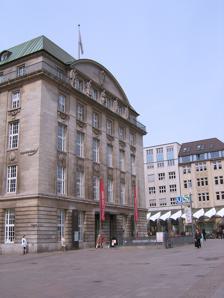
Building: Bucerius Kunst Forum
Country: Germany
Year built: 2002
This article has been translated from the article Bucerius Kunst Forum in the German Wikipedia, and requires proofreading . If you are confident enough in your fluency of English and German, please proofread it. ( August 2022 ) Art museum in Hamburg, Germany Bucerius Kunst Forum Location of Bucerius Kunst Forum in Hamburg Show map of Hamburg Bucerius Kunst Forum (Germany) Show map of Germany Established 2002 Location Hamburg, Germany Coordinates 53°33′04″N 9°59′31″E / 53.551111°N 9.991944°E / 53.551111; 9.991944 Type Art museum Public transit access Rathaus station Website http://www.buceriuskunstforum.de/en/ The Bucerius Kunst Forum is an international exhibition centre in Hamburg , Germany, founded in 2002 through the ZEIT-Stiftung Ebelin und Gerd Bucerius foundation. It is named after Gerd Bucerius and his wife, and located directly beside the Hamburg Rathaus . The exhibition centre shows 3 - 4 exhibitions per year, in co-operation with other museums and collections. The exhibition centre participates in the Long Night of Museums . Concept The Bucerius Kunst Forum's mission is to showcase art of high quality in new contexts. The exhibitions focus on one topic, epoch or artist. They are intended to show artistic coherences, relationships between epochs and disciplines and to build bridges between ancient and modern art. The art pieces are to be viewed under a new aspect: an exhibition to the oeuvre of Henri Matisse gathered his portraits for the first time; the exhibition about Frida Kahlo devoted itself first to the connection between Mexican and European art. Thus also connoisseurs are to achieve new impressions. The manageable size of the display area induces a precise focus of the topic and a limitation on 100 exhibits. At visitor-surveys three special experiences are named consistently: the visitors are delighted to be able to see the whole exhibition within one hour, without being exhausted; they have the satisfying feeling that their attention lasts for everything; and they were able to connect the experience of art with an increase in knowledge. Despite the focus on a broad public demographic interested in the arts, the exhibitions of the Bucerius Kunst Forum are scientifically sound. Frequently they are preceded by a symposium, which assembles international specialists of one topic. During the symposium topics and theses of the exhibition are discussed. Until the summer of 2008 these symposiums took place at the Warburg Haus, Hamburg ; since the winter of 2008 they have been hosted at the Bucerius Kunst Forum. The contributions are printed in widely illustrated exhibition catalogues, which have been published by Hirmer Verlag since 2005. For most of the exhibitions the exhibits are assembled from various museums around the world. Thus "Terror and Desire. The Temptation of St. Anthony from Hieronymus Bosch to Max Ernst" showed exhibits from more than 40 lenders from 10 different states, while "High Society. American Portraits of the Gilded Age" gathered exhibits from 32 lenders, among which were exhibits from 29 different museums of the United States. Occasionally exhibitions show thematic presentations, which are chosen from the collection of one institution, such as the Mannerism exhibition from the Szépmüvészeti Múzeum in Budapest or the exhibition "New World. Creating an American Art" with pieces from the Wadsworth Atheneum in Hartford (Connecticut). So far the lenders have included, among others: Museo del Prado , Madrid Louvre , Paris Bucerius Kunst Forum (2019) National Gallery of Art , Washington Staatliche Museen zu Berlin The Tate Gallery , London Staatliche Kunstsammlungen Dresden Museum of Modern Art , New York Museum Ludwig , Cologne Centre Pompidou , Paris Kunstsammlung Nordrhein Westfalen, Düsseldorf The Israel Museum , Jerusalem National Gallery of Ireland , Dublin Musée d'Orsay , Paris Victoria and Albert Museum , London Pinakothek der Moderne , Munich Solomon R. Guggenheim Museum , New York Naples National Archaeological Museum Gemeentemuseum Den Haag The National Gallery , London Rijksmuseum , Amsterdam The British Museum , London Kunsthistorisches Museum Wien Städel Museum , Frankfurt am Main It belongs to the concepts of the house to design the display area for every new exhibition in fundamentally new colours and architecture to convey a new spatial experience every time. Topics The thematic range of the exhibitions is broadly defined and reaches from ancient times to the present age. From the field of archaeology there were exhibitions about the Etruscans, Cleopatra and "Painting for Eternity. The Tombs of Paestum". Extra-European cultures were discussed during "Art of the Silk Road. The Allure of Buddha", old masters through an exhibition about Lucas Cranach the Elder as well as "Greco, Velázquez, Goya. Spanish Paintings from German Collections", eras and periods of time through "Descent into the World. The Art of Mannerism in Europe" and "Between Heaven and Hell. Medieval Art". Themed exhibitions discussed "Cloud Pictures" or "The Temptation of St. Anthony". The biggest thematic project so far was a trilogy about 150 years of American art from 1800 to 1950. From 2007 to 2009 it presented the three respective leading categories of paintings of the United States in three consecutive parts: 19th-century landscapes, portraits around 1900 and finally the urbanism of the years 1900 to 1950. The focus is on artists of classical modernism. Up to this point Willi Baumeister , Max Beckmann , Marc Chagall , Otto Dix , Frida Kahlo , Oskar Kokoschka , Henri Matisse , Pablo Picasso , Auguste Rodin and the artist community Die Brücke have been paid tribute through monographic exhibitions. The exhibition "Gerhard Richter. Images of an Era" in 2011 presented for the first time a contemporary artist at the Bucerius Kunst Forum. In the summer of 2012 the Bucerius Kunst Forum dedicated itself to the medium of photography in the exhibition "New York Photography 1890-1900". Curators The concepts of all exhibitions are developed in-house by the scientific department of the house or in collaboration with visiting curators Former curators and visiting curators were: Marion Ackermann , Düsseldorf Bernard Andreae , Rom Alla Chilova, Cologne Ina Conzen, Stuttgart Barbara Dayer Gallati, Bristol Klaus Gallwitz , Karlsruhe Nikolai Grinew, Nowgorod Doris Gröpper, Berlin Barbara Haskell, New York Bärbel Hedinger, Berlin Andreas Hoffmann, Hamburg Tatiana Kasarmschtschikowa, Nowgorod Kordelia Knoll, Dresden Michael Kuhlemann, Mülheim Steingrim Laursen, Copenhagen Elizabeth Mankin Kornhauser, Hartford Magdalena M. Moeller, Berlin Karsten Müller, Hamburg Marga Paz, Madrid Michael Peppiatt, London Meira Perry-Lehmann, Jerusalem Ewgenia Petrowa, St. Petersburg Hélène Pinet, Paris Michael Philipp, Hamburg Ulrich Pohlmann, Munich Inés Richter-Musso, Cagliari Valeria Sampaolo, Naples Werner Schade, Berlin Uwe M. Schneede , Hamburg Irina Solowjowa, St. Petersburg Heinz Spielmann , Hamburg Vilmos Tátrai , Budapest Christoph Vögele, Solothurn Matthias Weniger, Munich Ortrud Westheider , Hamburg Marianne Yaldız , Berlin Bucerius Kunst Club The "Bucerius Kunst Club", founded at the end of 2002, is the non-profit friends’ association of the Bucerius Kunst Forum. The wide programme of events during the exhibitions with technical lectures, readings, movies and concerts, excursions and art journeys are made possible by the Bucerius Kunst Club's subscriptions, donations and voluntary activities. The club finances both the children's programme and the scientific traineeship of the house. This traineeship gives junior scientists a year-long education in the exhibition business. The approximately 1,900 members of the club benefit depending on the category of their membership: they receive the exhibition catalogues for free, get free entry into the exhibition at any time and are invited to the openings and previews. They obtain reductions for the events and are allowed to participate in a wide offer of exclusive activities such as art journeys, day trips, seminars, and tours through the other culture institutions of Hamburg. Building and location The Bucerius Kunst Forum is located at the Rathausmarkt , on the corner of the Alter Wall with the adjacent Rathaus and the building of the Hamburger Börse ( Handelskammer ) in the city centre, i.e., the historic city. On one side it adjoins the Alsterfleet with the Rathausschleuse. The representative landmarks building was built for the Reichsbank-Hauptstelle Hamburg starting in 1914 (construction 1914–1916, completion 1918/1919, alteration and restoration 1981-1983 ), which is also pointed out by the inscription of the tympanum of the façade on both sides of the imperial coat of arms. The neoclassical building is decorated with sculptures which symbolize the commercial life of the Hamburg area (fishermen, blacksmiths, merchants, sailors) and medallions of the three emperors of the realm. Economic power and armed forces are symbolized by figures of Mercury and a knight above the entry of Alter Wall with a revetted marble staircase and foyer (the material originates from the former German colony of Togo ). The entrance - leading into the museum - at the Rathausmarkt was created especially for the Bucerius Kunst Forum. Formerly, the ticket hall was located in the lower exhibition area. The eight pillars decorated with mosaics and arranged in an octagon belong to the original structure. They are also to be found in the display area on the first floor. Overall the display area amounts to about 850 square meters. During the renovation and rearrangement of the rooms by architect's office Jan Störmer the safety devices and air conditioners were installed, which guarantee ideal exhibition terms and are to match the highest demands of the leading museums in the world. The Ian-Karan-Auditorium , the Lounge with a view onto the Rathausmarkt and Alster, and the restaurant Season are also rented out for private events. Cooperation partners As a young exhibition house with international alignment the Bucerius Kunst Forum depends on co-operation with museums domestic and abroad. It may be that curators from other houses conceptualize exhibitions as guest curators or that exceptional pieces from international museum collections are on display. As a double exhibition "The Etruscans. Pictures of Life on Earth – Pictures of Death" (2004) was displayed simultaneously at the Bucerius Kunst Forum and at the Museum für Kunst und Gewerbe , Hamburg. Some exhibitions at Bucerius Kunst Forum were conceptualized in co-operation with other houses. Among those were: "Greco, Velázquez, Goya" (2005): conceptualized with Old Masters Picture Gallery , Dresden, and displayed there after its duration in Hamburg. Afterwards it was shown at the Szépmüvészeti Múzeum , Budapest. "Rodin in Germany" (2006): conceptualized with the sculpture collection of the State Art Collection at Dresden and displayed there after its duration in Hamburg. "Matisse. People Masks Models" (2009): conceptualized with the Staatsgalerie Stuttgart and displayed there first. "Ferdinand Hodler and Cuno Amiet" (2012): conceptualized with the Solothurn Art Museum and displayed there after its duration in Hamburg. "Dionysus. Intoxication and Ecstasy" (2013): conceptualized with the State Art Collection at Dresden and displayed there after its duration in Hamburg. "Miró. Painting as Poetry" (2015): conceptualized with the Kunstsammlung Nordrhein-Westfalen and displayed there after its duration in Hamburg. Another form of co-operation is the takeover of an exhibition conceptualized by the Bucerius Kunst Forum by another museum. Former second stations were: "Cloud Pictures" (2004): Alte Nationalgalerie Berlin and Aargauer Kunsthaus , Aargau "Willi Baumeister. Figures and Drawings" (2005): Westphalian State Museum of Art and Cultural History , Münster, and Von der Heydt Museum , Wuppertal "Painting for Eternity. The Tombs of Paestum" (2008): Martin-Gropius-Bau , Berlin "Modern Life. Edward Hoppe and his Time" (2009): Kunsthal Rotterdam, Whitney Museum of American Art , New York "Rubens, van Dyck, Jordaens. Baroque Art from Antwerp" (2010): National Museum of Art, Architecture and Design , Oslo "Turner and the Elements" (2011): National Museum in Kraków and Turner Contemporary in Margate "Matta. Fictions" (2012): Museum Frieder Burda, Baden-Baden "Mondrian. Colour" (2014): Turner Contemporary in Margate Cooperating institutions Belgium Royal Museums for Fine Arts of Belgium, Antwerpen Denmark National Gallery of Denmark Germany Museum Frieder Burda (Baden-Baden) Museum of Asian Art, Berlin National Museums in Berlin Brücke-Museum Berlin National Gallery, Berlin Dresden State Art Collections Old Masters Picture Gallery , Dresden Skulpturensammlung Dresden Augustinermuseum , Freiburg Photography Collection, Stadtmuseum Munich Hamburger Kunsthalle Museum für Kunst und Gewerbe , Hamburg Jenisch House , Hamburg State Museum for Art and Cultural History Muenster Staatsgalerie Stuttgart Von der Heydt-Museum , Wuppertal Kunstkammer Rau, Arp Museum Bahnhof Rolandseck , Remagen Lindenau-Museum , Altenburg France Réunion des musées nationaux et du Grand Palais des Champs-Élysées , Paris Musée Picasso , Paris Musée Rodin , Paris Great Britain Tate Gallery , London Turner Contemporary , Margate Ireland National Gallery of Ireland , Dublin Israel Israel Museum , Jerusalem Italy National Archeological Museum Paestum National Archeological Museum , Naples Museo di Villa Giulia , Rome Mexico Museo Dolores Olmedo , Mexico City Netherlands Kunsthal Rotterdam Gemeentemuseum Den Haag , the Hague Poland National Museum Krakow Russia United State Museums, Veliky Novgorod Russian Museum , St. Petersburg A. Rodtschenko - W. Stephanowa Archive, Moskau Switzerland Aargauer Kunsthaus Kunstmuseum Solothurn Fondation à la mémoire d'Oskar Kokoschka, Musée Jenisch , Vevey Hungary Szépművészeti Múzeum , Budapest United States Walters Art Museum , Baltimore Wadsworth Atheneum Museum of Art , Hartford Whitney Museum of American Art , New York George Eastman House , Rochester, New York Sponsorship, legal form and funding The Bucerius Kunst Forum is an institution of ZEIT-Stiftung Ebelin und Gerd Bucerius in the legal form of a non-profit limited company. The foundation is the sole shareholder and is financing the Bucerius Kunst Forum with the income of its endowment capital to about two-thirds. The remainder is earned in ticket and catalogue sales as well as postcard sales and renting out parts of the exhibition house for exclusive events. The Bucerius Kunst Forum does not utilize public funds. Exhibitions with many international loans as the America-Trilogy were supplied by foreign foundations as the Terra Foundation for American Art , the Henry Luce Foundation, and the Max Kade Foundation. Companies like ExxonMobil , Latham & Watkins or Bankhaus Lampe as well as Lampe Asset Management engage themselves in individual projects as sponsors. There was an institutional partnership with HSH Nordbank for the duration of three years from 2007 to 2009. Leadership Founding director of the Bucerius Kunst Forum was the former director of the Schleswig-Holsteinische Landesmuseum Schloss Gottorf , Heinz Spielmann, who was leading the House until 2005. Ortrud Westheider was the director until 15 February 2016. From June 2016 to May 2019 Franz Wilhelm Kaiser was the director and since June 2019 Kathrin Baumstark is the director of the Bucerius Kunst Forum. The CEO of the Bucerius Kunst Forum is Andreas Hoffmann. Former exhibitions After the first unofficial exhibition Masterpieces from Dresden from 25 October until 19 November 2002 following exhibitions were shown: Picasso and the Myths , from 13 December 2002 until 16 March 2003 Lucas Cranach. Faith, Mythology and Modern Age, from 6 April until 13 July 2003 Art of the Silk Road. The Allure of Buddha , from 17 August until 12 October 2003 Max Beckmann. People by the Sea , from 9 November 2003 until 1 February 2004 The Etruscans. Pictures of Life on Earth – Pictures of Death, from 13 February until 16 May 2004 Cloud Pictures. The Discovery of the Heavens, from 6 June until 5 September 2004 The "Brücke" and Modern Art, from 17 October 2004 until 23 January 2005 Nowgorod. The golden age of Icons, from 13 February until 16 May 2005 Greco, Velázquez, Goya. Spanish Paintings from German Collections, from 28 May until 21 August 2005 Willi Baumeister. Figures and Drawings, from 31 August until 30 October 2005 Oskar Kokoschka. Passion of seeing, from 26 November 2005 until 5 February 2006 Rodin in Germany 100 years ago , from 18 February until 25 May 2006 Frida Kahlo, from 15 June until 17 September 2006 Cleopatra and the Caesars, from 28 October 2006 until 4 February 2007 New World. Creating an American Art, from 24 February until 28 May 2007 Ghost Trains and Glamour Shows. Otto Dix. Watercolors and Gouaches, from 16 June until 9 September 2007 Painting for Eternity. The Tombs of Paestum, from 30 October 2007 until 20 January 2008 Terror and Desire. The Temptation of St. Anthony from Hieronymus Bosch to Max Ernst, from 9 February until 18 May 2008 High Society. American Portraits of the Gilded Age, from 7 June until 31 August 2008 Descent into the World. The Art of Manerism in Europe, from 15 November 2008 until 11 January 2009 Matisse. People Masks Modells, from 31 January until 19 April 2009 Modern Life. Edward Hopper and his Time, from 9 May until 30 August 2009 Between Heaven and Hell. Medieval Art, from 19 September 2009 until 10 January 2010 Genuine Illusions. Illusions and Reality in Art, from 13 February until 24 May 2010 Rubens, van Dyck, Jordaens. Baroque Art from Antwerp, from 11 June until 19 September 2010 Marc Chagall. Life lines, from 8 October 2010 until 16 January 2011 Gerhard Richter. Images of an Era, from 5 February until 15 May 2011 Turner and the Elements, from 2 June until 11 September 2011 Invention of the Picture. Early Italian Masters through Botticelli, from 1 October 2011 until 8 January 2012 Ferdinand Hodler and Cuno Amiet, from 28 January until 1 May 2012 New York Photography 1890-1950. From Stieglitz to Man Ray, from 17 May until the 2 September Matta. Fictions, from 22 September 2012 until 6 January 2013 Alberto Giacometti. Encounters, from 26 January until 20 May Rodchenko. A New Era, from 8 June until 15 September 2013 Dionysus. Intoxication and Ecstasy, from 3 October 2013 until 12 January 2014 Mondrian. Colour, from 1 February until 11 May 2014 Kirchner. The Expressionist Experiment, from 20 May until 7 September 2014 Pompeii. Gods, Myths, Man, from 20 September 2014 until 11 January 2015 Miró. Painting as Poetry, from 31 January until 25 May 2015 When Water Matters. Painting and Photography from J.M.W. Turner to Olafur Eliasson, from 13 June 2015 until 20 September 2015 From Poussin to Monet. The Colors of France, from 10 October 2015 until 17 January 2016 Picasso. Window to the World, from 6 February until 16 May 2016 The World Upside Down. Hieronymus Bosch’s Century, from 4 June until 11 September 2016 Venice. City of Artists, from 1 October 2016 until 15 January 2017 Paula Modersohn-Becker. Pioneer of Modern Art , from 4 February until 1 May 2017 See also Hamburg portal List of museums and cultural institutions in Hamburg Bucerius Law School References ^ "Bucerius Kunst Forum" (in German). hamburg.de. ^ "Bucerius Kunst Forum" (in German). Lange Nacht der Museen Hamburg. ^ Lange, Ralf (1995). Architekturführer Hamburg . pp. S. 16. ^ ZEIT-Stiftung. "Franz Wilhelm Kaiser - der neue künstlerischer Direktor des Bucerius Kunst Forums" . www.zeit-stiftung.de (in German) . ^ "Bucerius Kunst Forum: Exhibition" . www.buceriuskunstforum.de . External links Wikimedia Commons has media related to Bucerius Kunst Forum . Official website Authority control databases International ISNI VIAF National Germany United States France BnF data Czech Republic Norway Israel Catalonia Academics CiNii Other IdRef